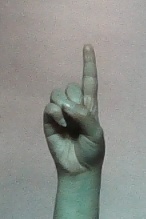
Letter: bb